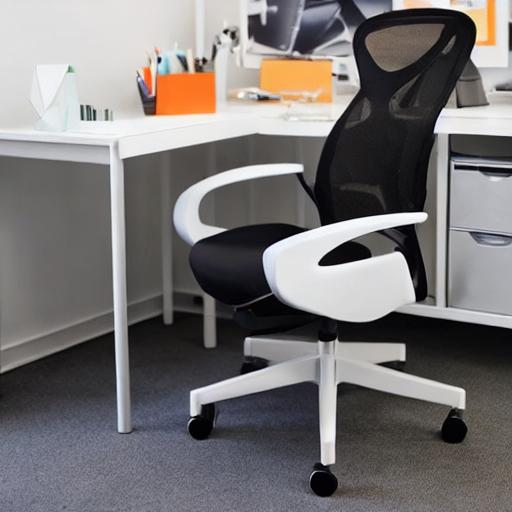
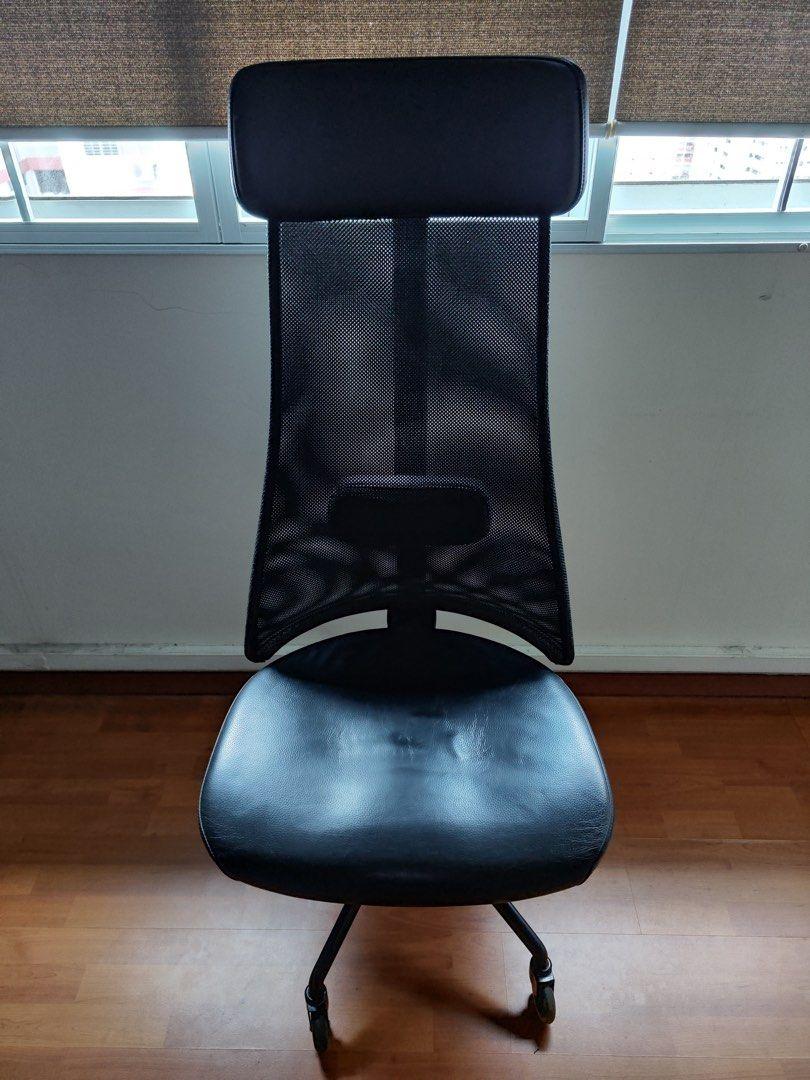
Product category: items_chair
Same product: no